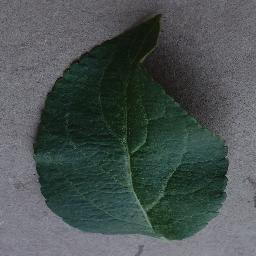
Label: Apple___healthy